Avena sterilis

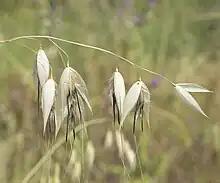
Florets

It has an inflorescence that is either an equilateral or a slightly one-sided panicle. The spikelets usually have 3 florets, but can have anywhere from 2 to 5. The spikelets (without awns) are long; the glumes are long.